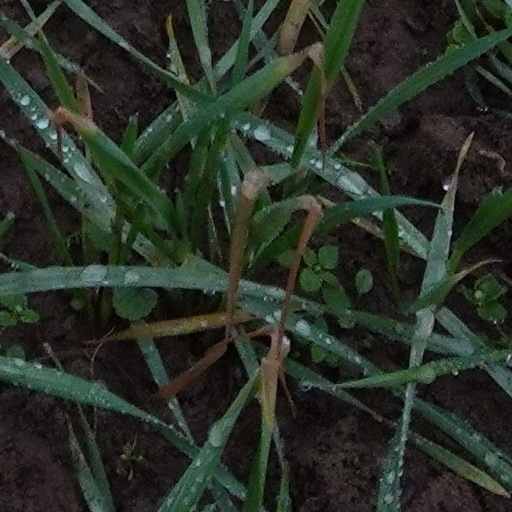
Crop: wheat